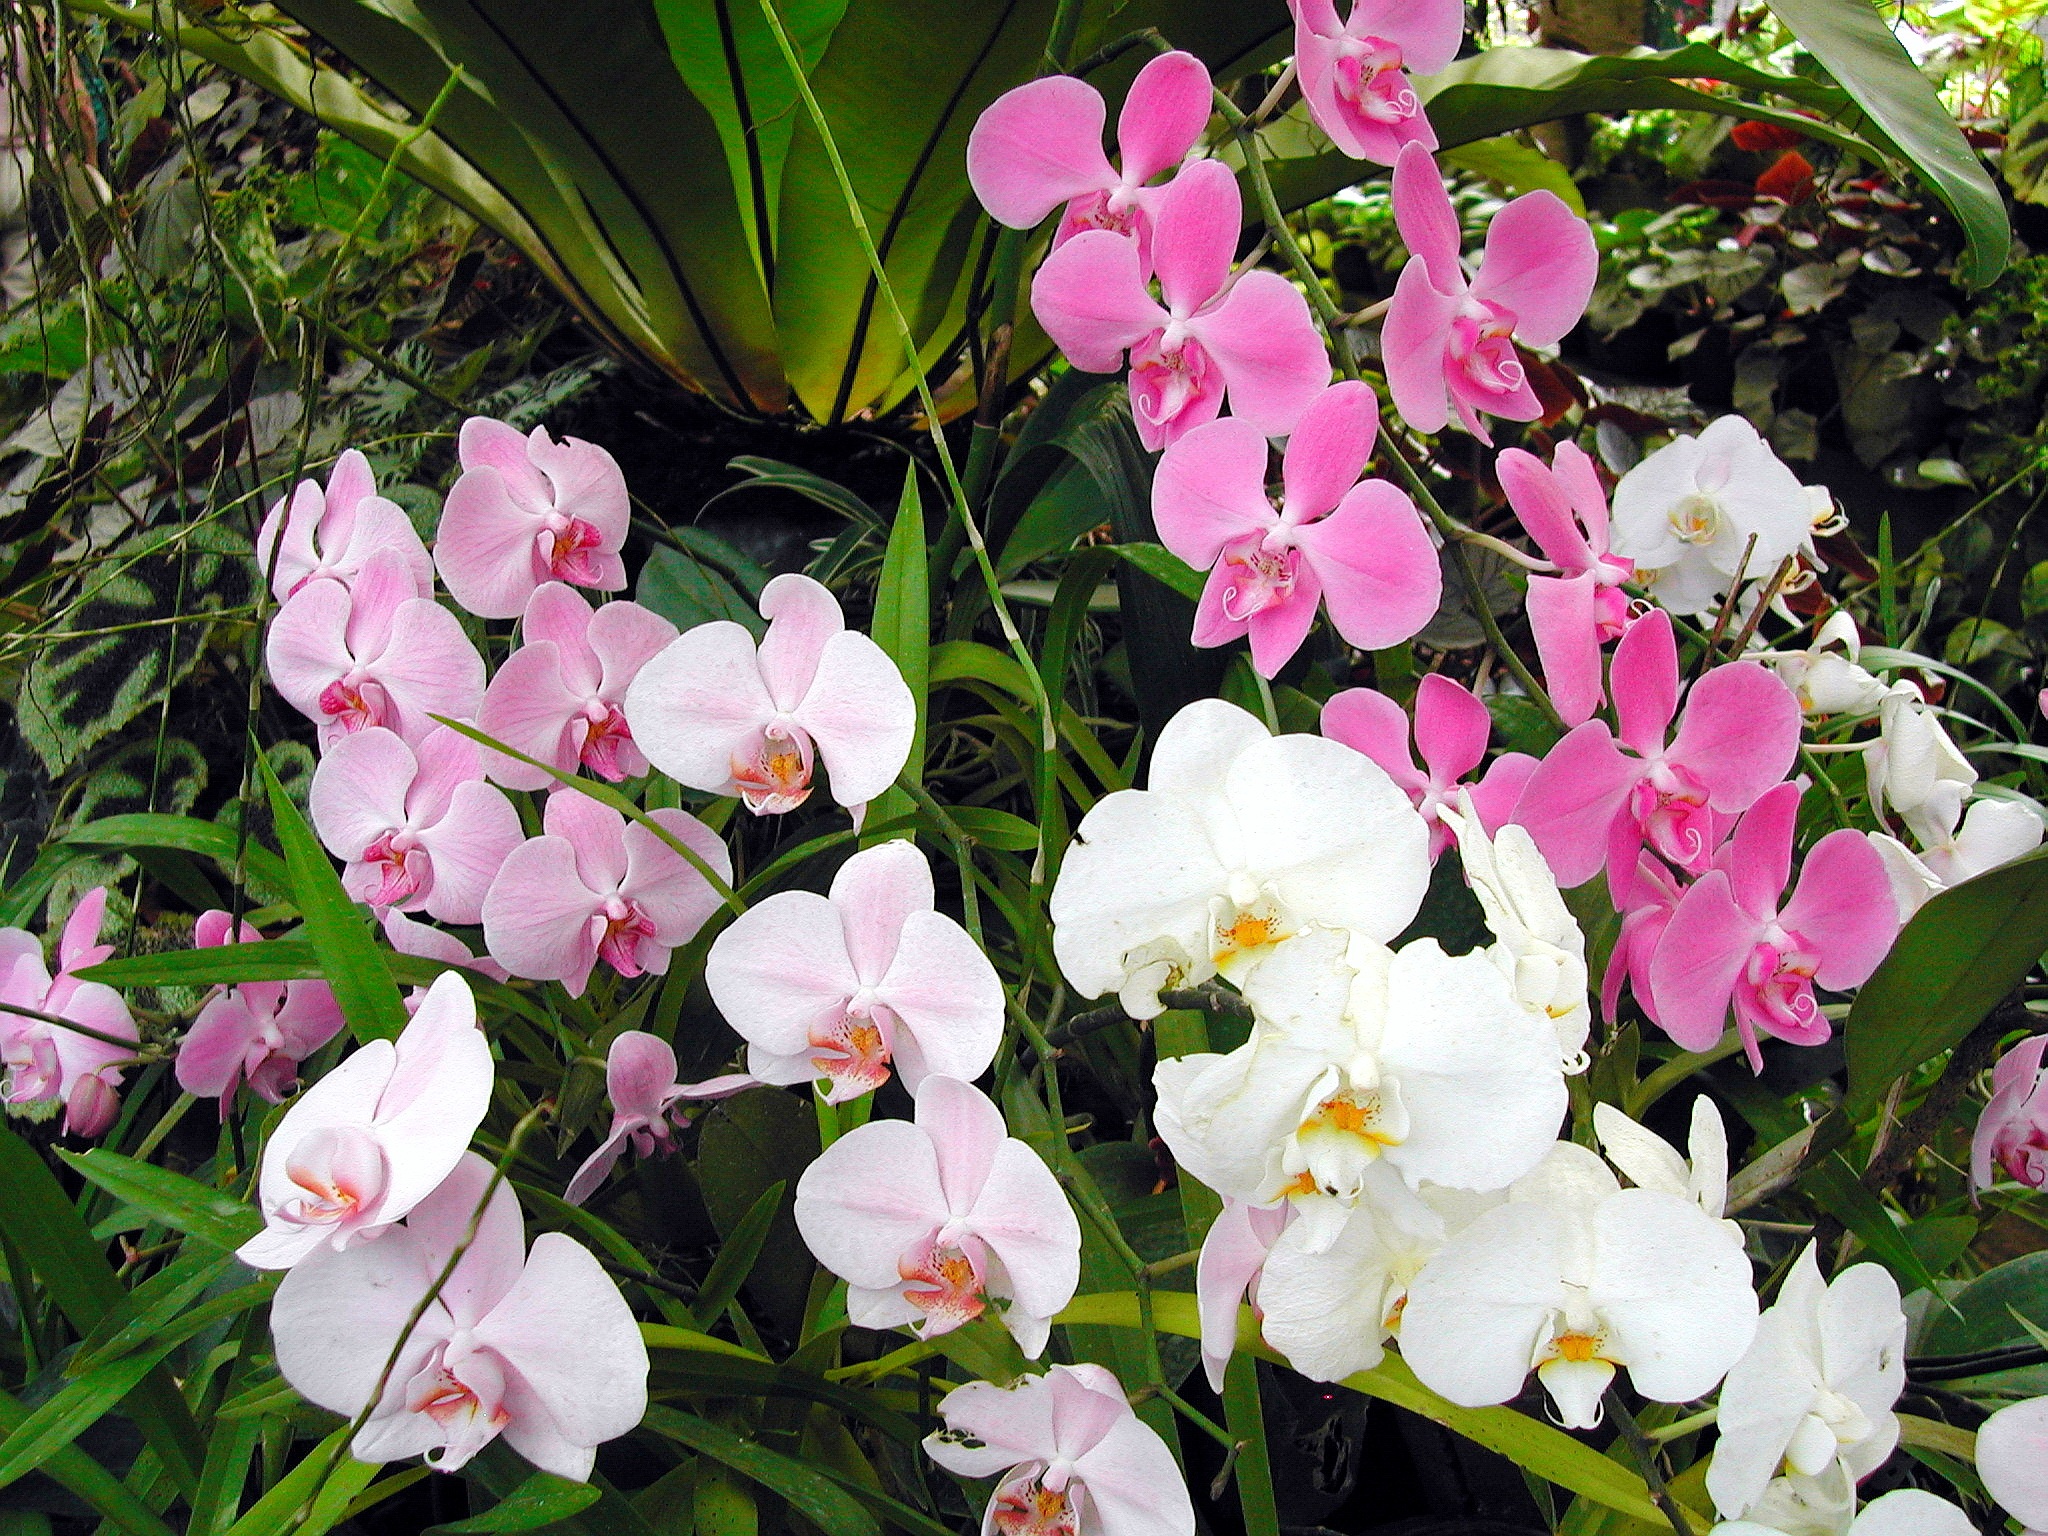
blossom, plant, flower, petal, botany, pink, flora, orchid, sri lanka, flowering plant, exotic flower, cattleya, land plant, moth orchid, everlasting sweet pea